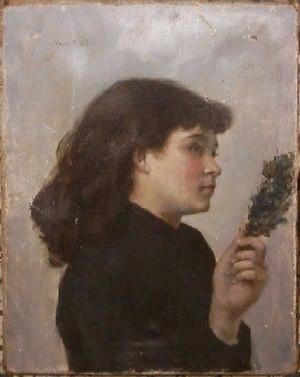
Victorine Louise Meurent, parfois écrit Meurend, Meurant ou Meurand, née à Paris le 18 février 1844 et morte à Colombes le 17 mars 1927, est une artiste peintre et un modèle française.